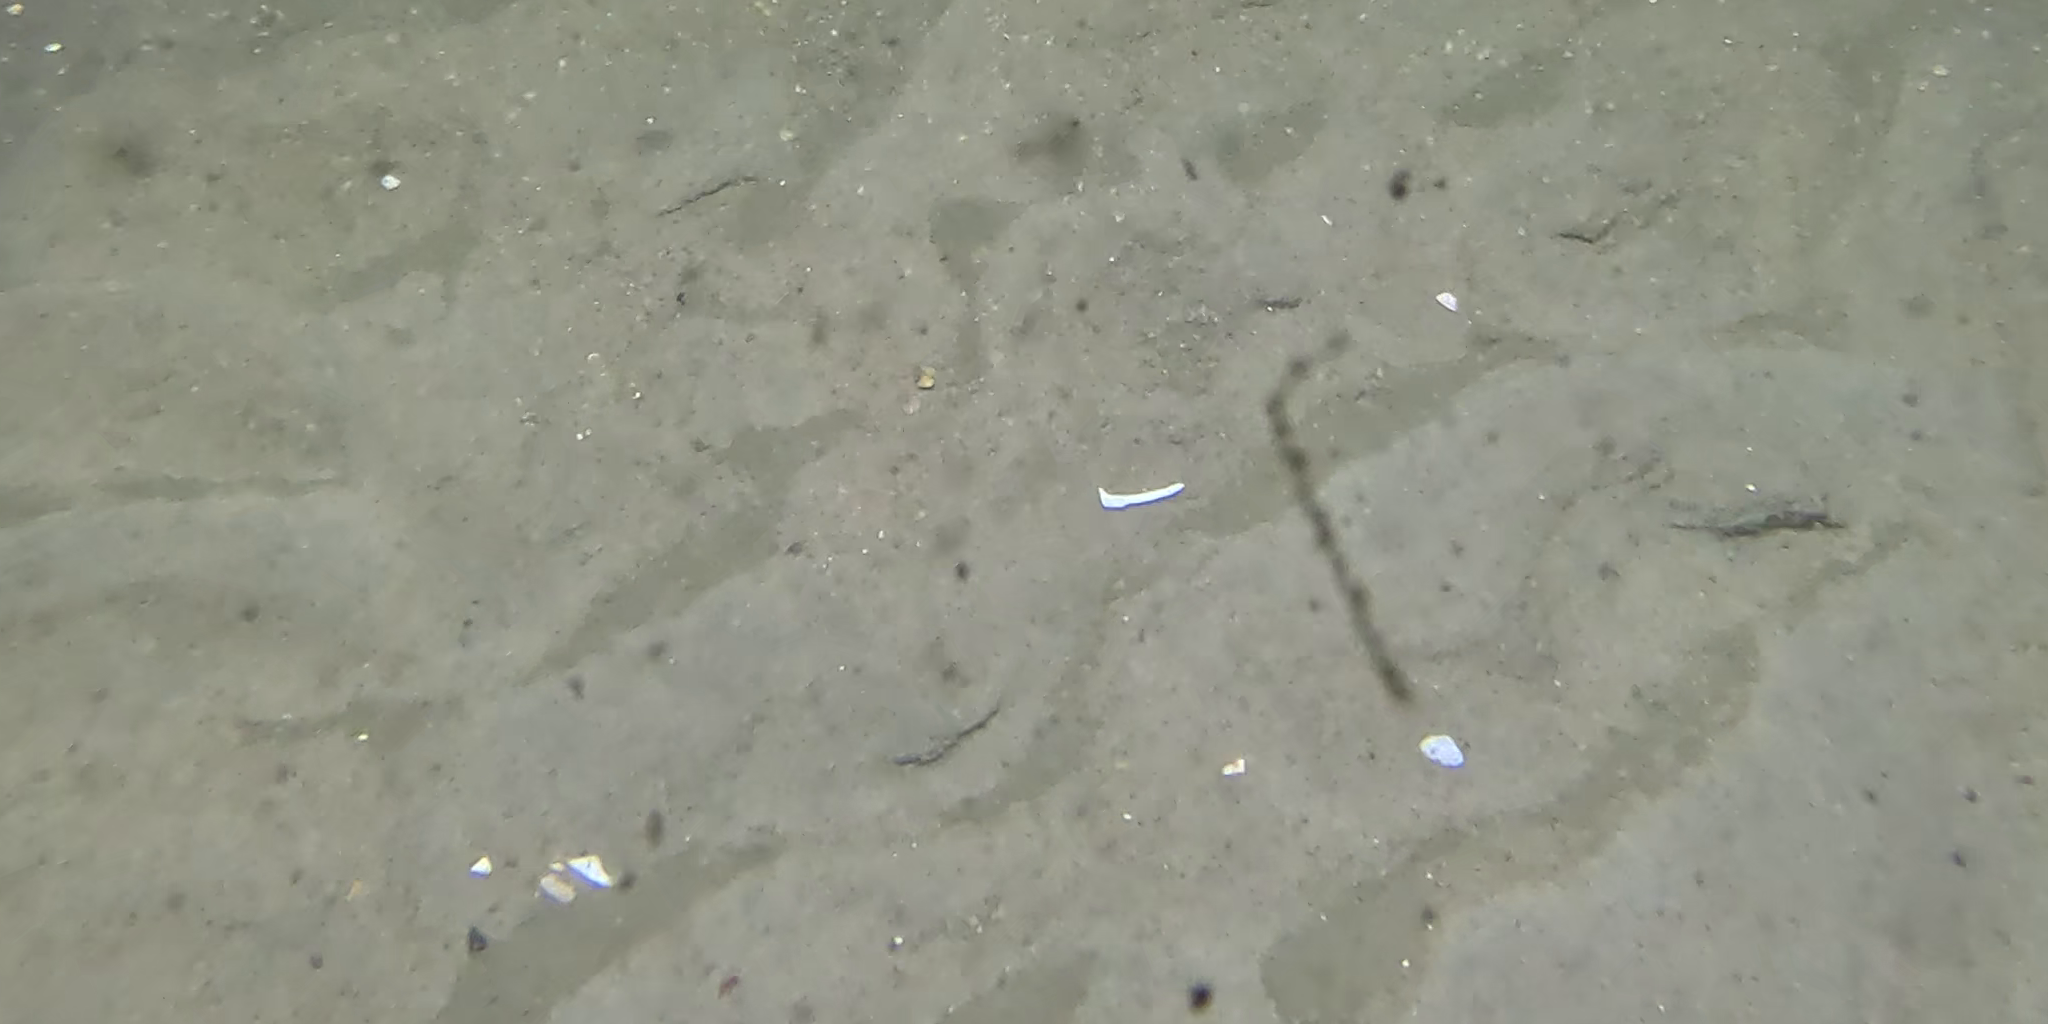
Seabed habitat: sand